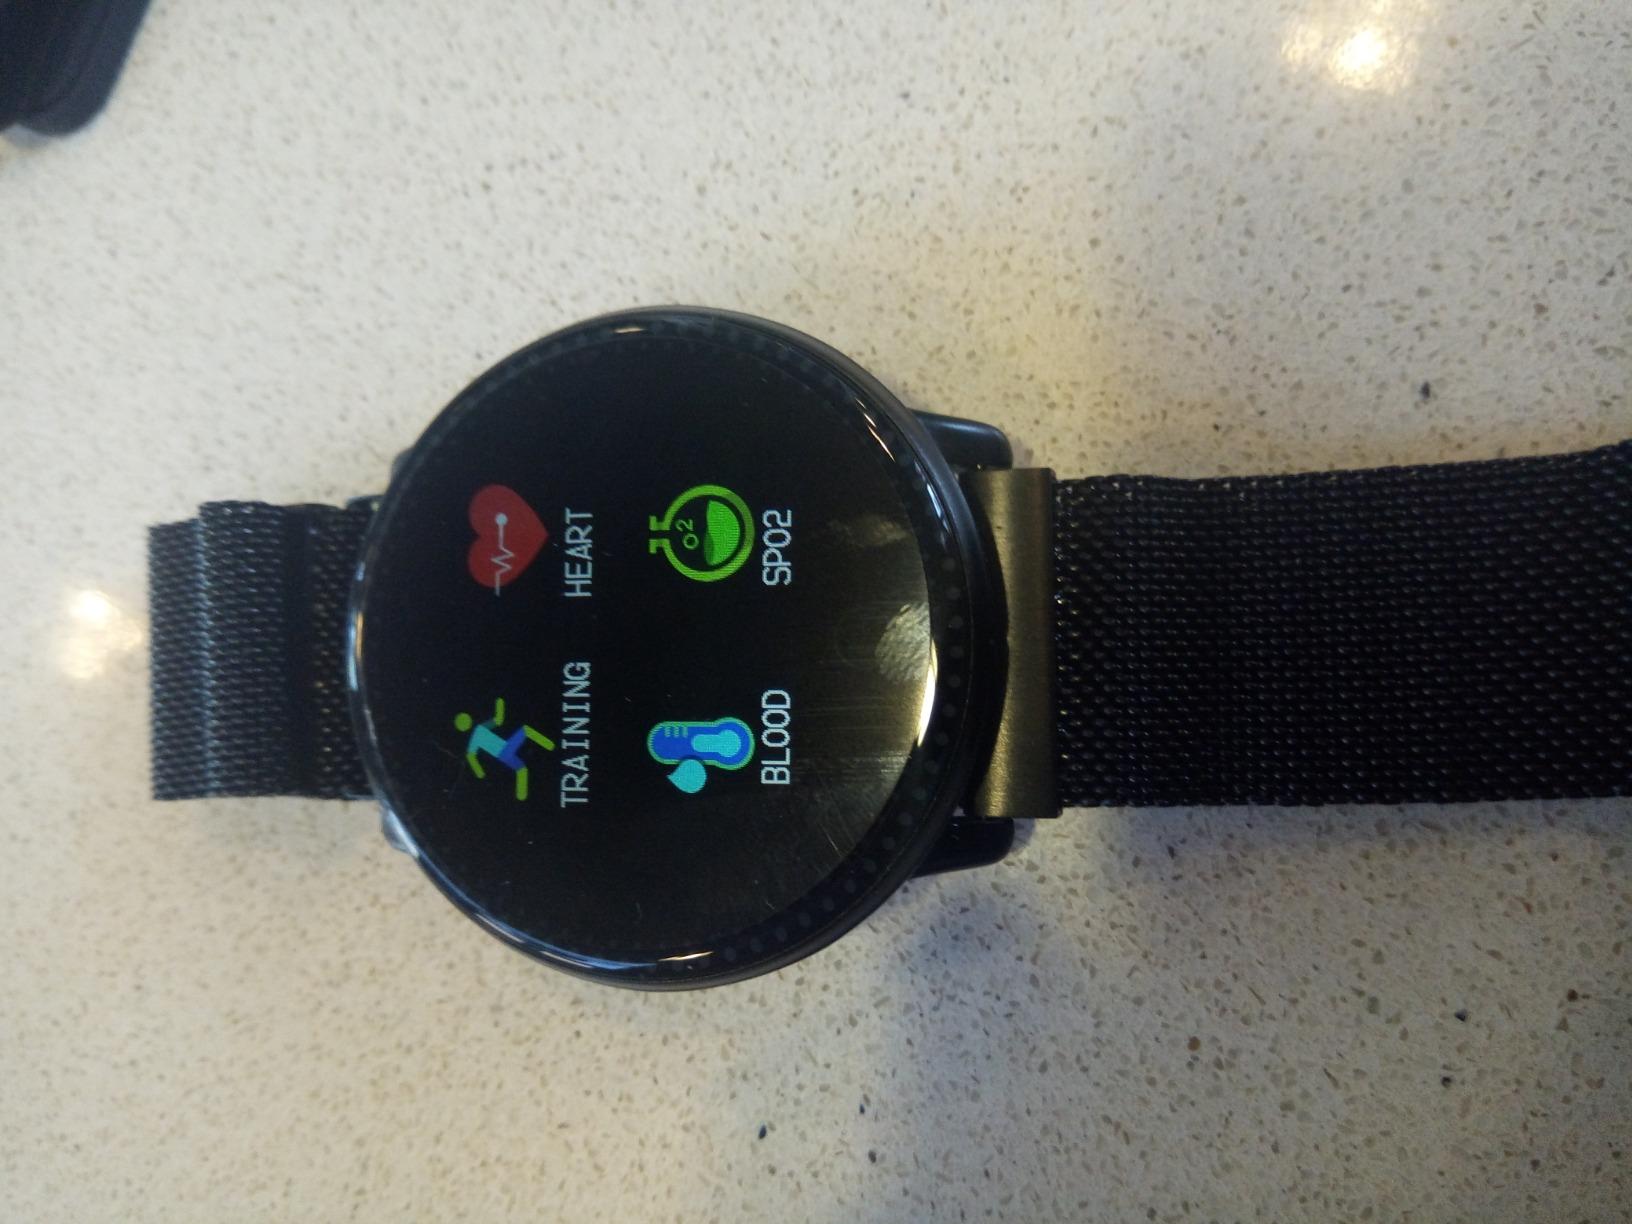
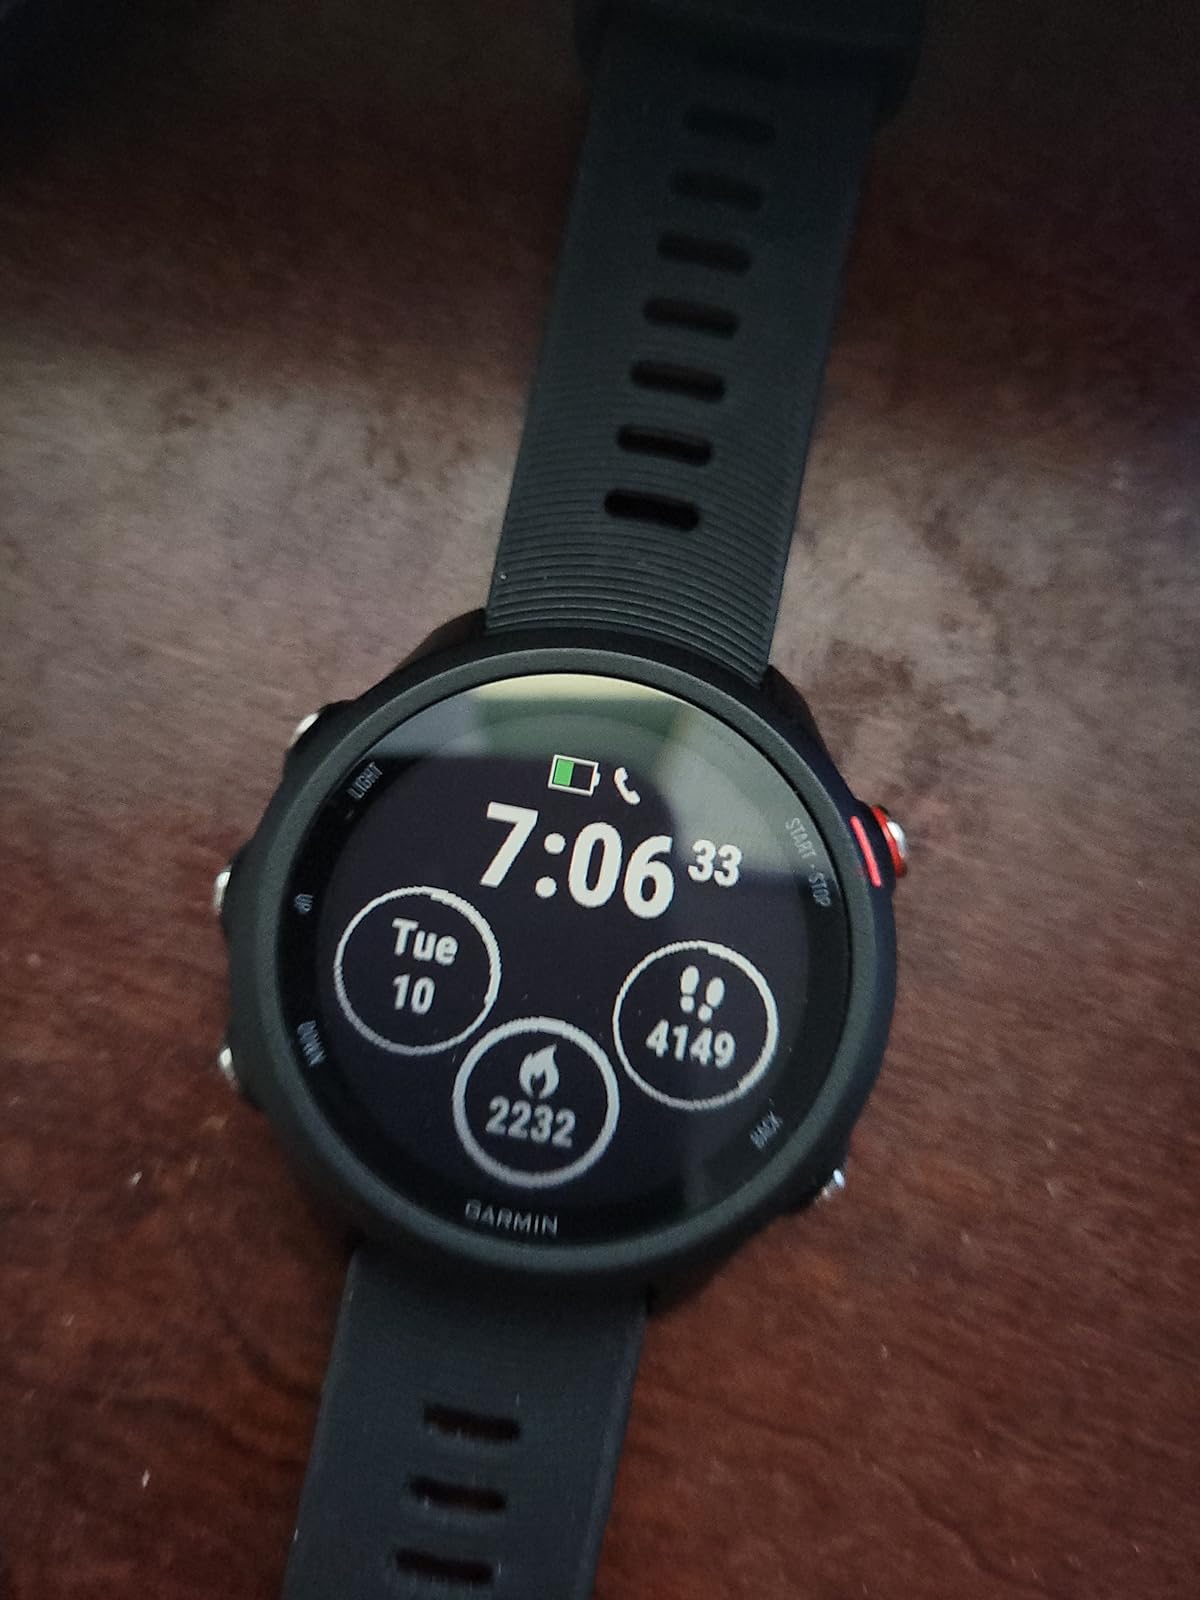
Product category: smartwatch
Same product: no